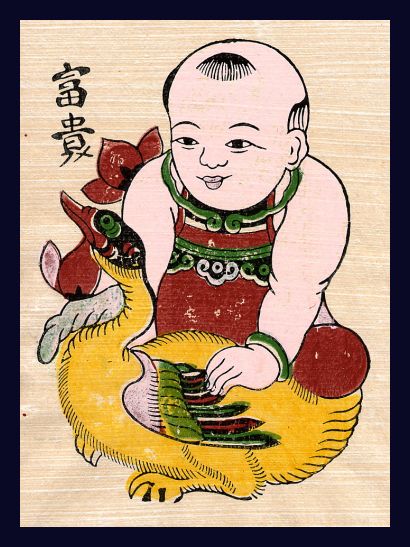
user: text: Em bé trong hình có tóc màu gì?
assistant: text: Đen

user: text: Trong hình có bao nhiêu chữ Hán?
assistant: text: Hai

user: text: Hai chữ Hán ở góc trên bên trái có nghĩa là gì?
assistant: text: Phú Quý

user: text: Bức tranh này thường được dùng để trang trí vào dịp lễ hội truyền thống nào?
assistant: text: Tết Nguyên Đán

user: text: Em bé và con vật trong tranh biểu trưng cho điều gì trong văn hóa dân gian Việt Nam, và chúng có mối quan hệ như thế nào trong ý nghĩa đó?
assistant: text: Em bé biểu trưng cho sự sung túc, con cháu đầy đàn và tài lộc; con vịt/ngỗng (hoặc gà) biểu trưng cho sự phồn thịnh và may mắn. Chúng cùng nhau thể hiện ước nguyện về một cuộc sống phú quý, an khang, thịnh vượng và đông con nhiều cháu.